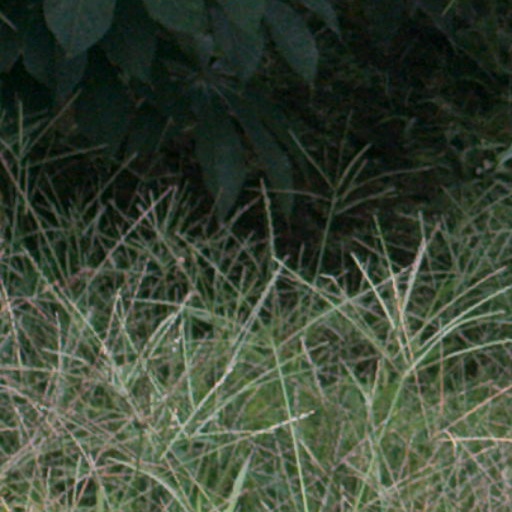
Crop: cassava